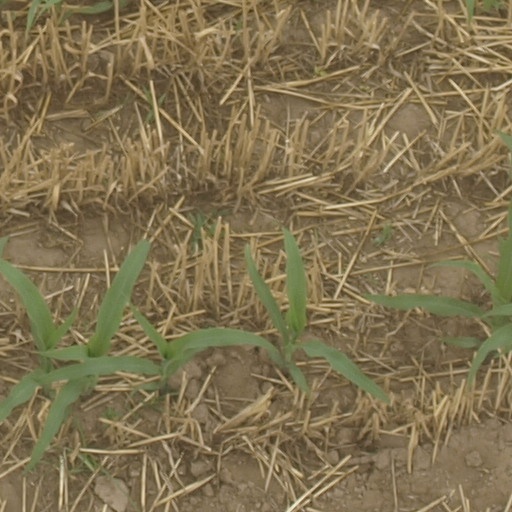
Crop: maize; corn